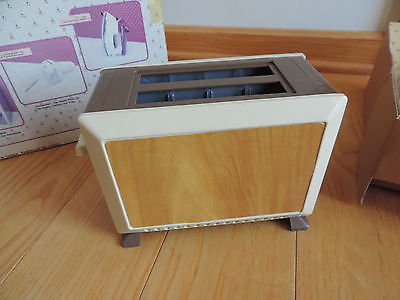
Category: toaster